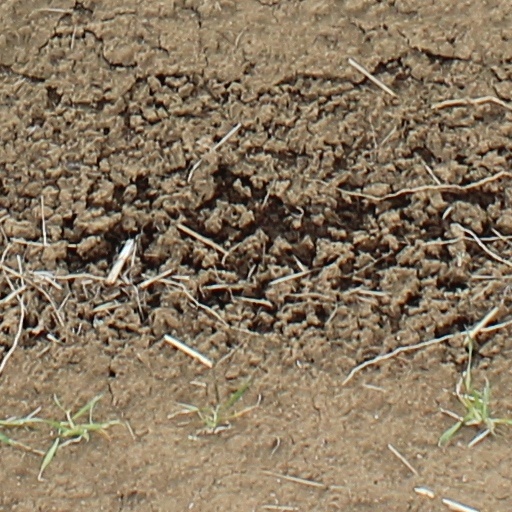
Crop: wheat